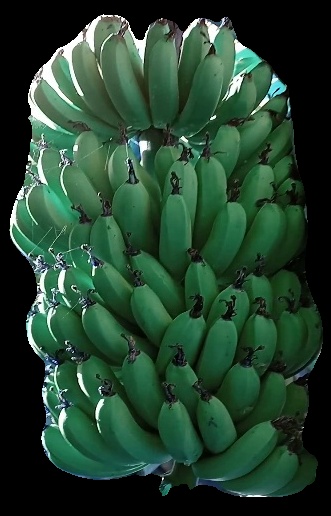
Variety: pachbale
Grade: grade1